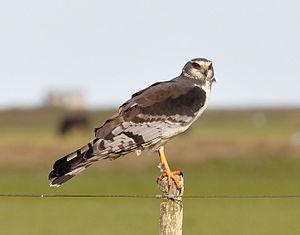
Circus est un genre d'oiseaux de la famille des Accipitridés. Les espèces de ce genre ont pour nom normalisé busard.